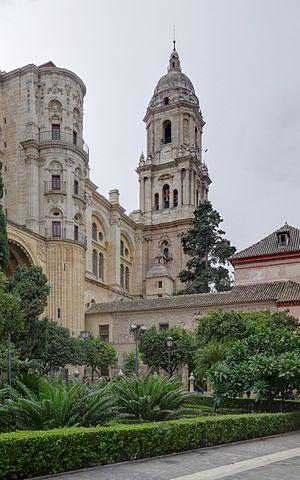
La cathédrale de l'Incarnation, à Malaga, est un des monuments majeurs de la Renaissance en Andalousie. Elle se situe à l'intérieur des anciennes fortifications andalusis et forme un grand ensemble architectural avec l'Alcazaba de Malaga et le château du Gibralfaro. Elle fut construite entre 1528 et 1782 selon les plans de Diego de Siloé.